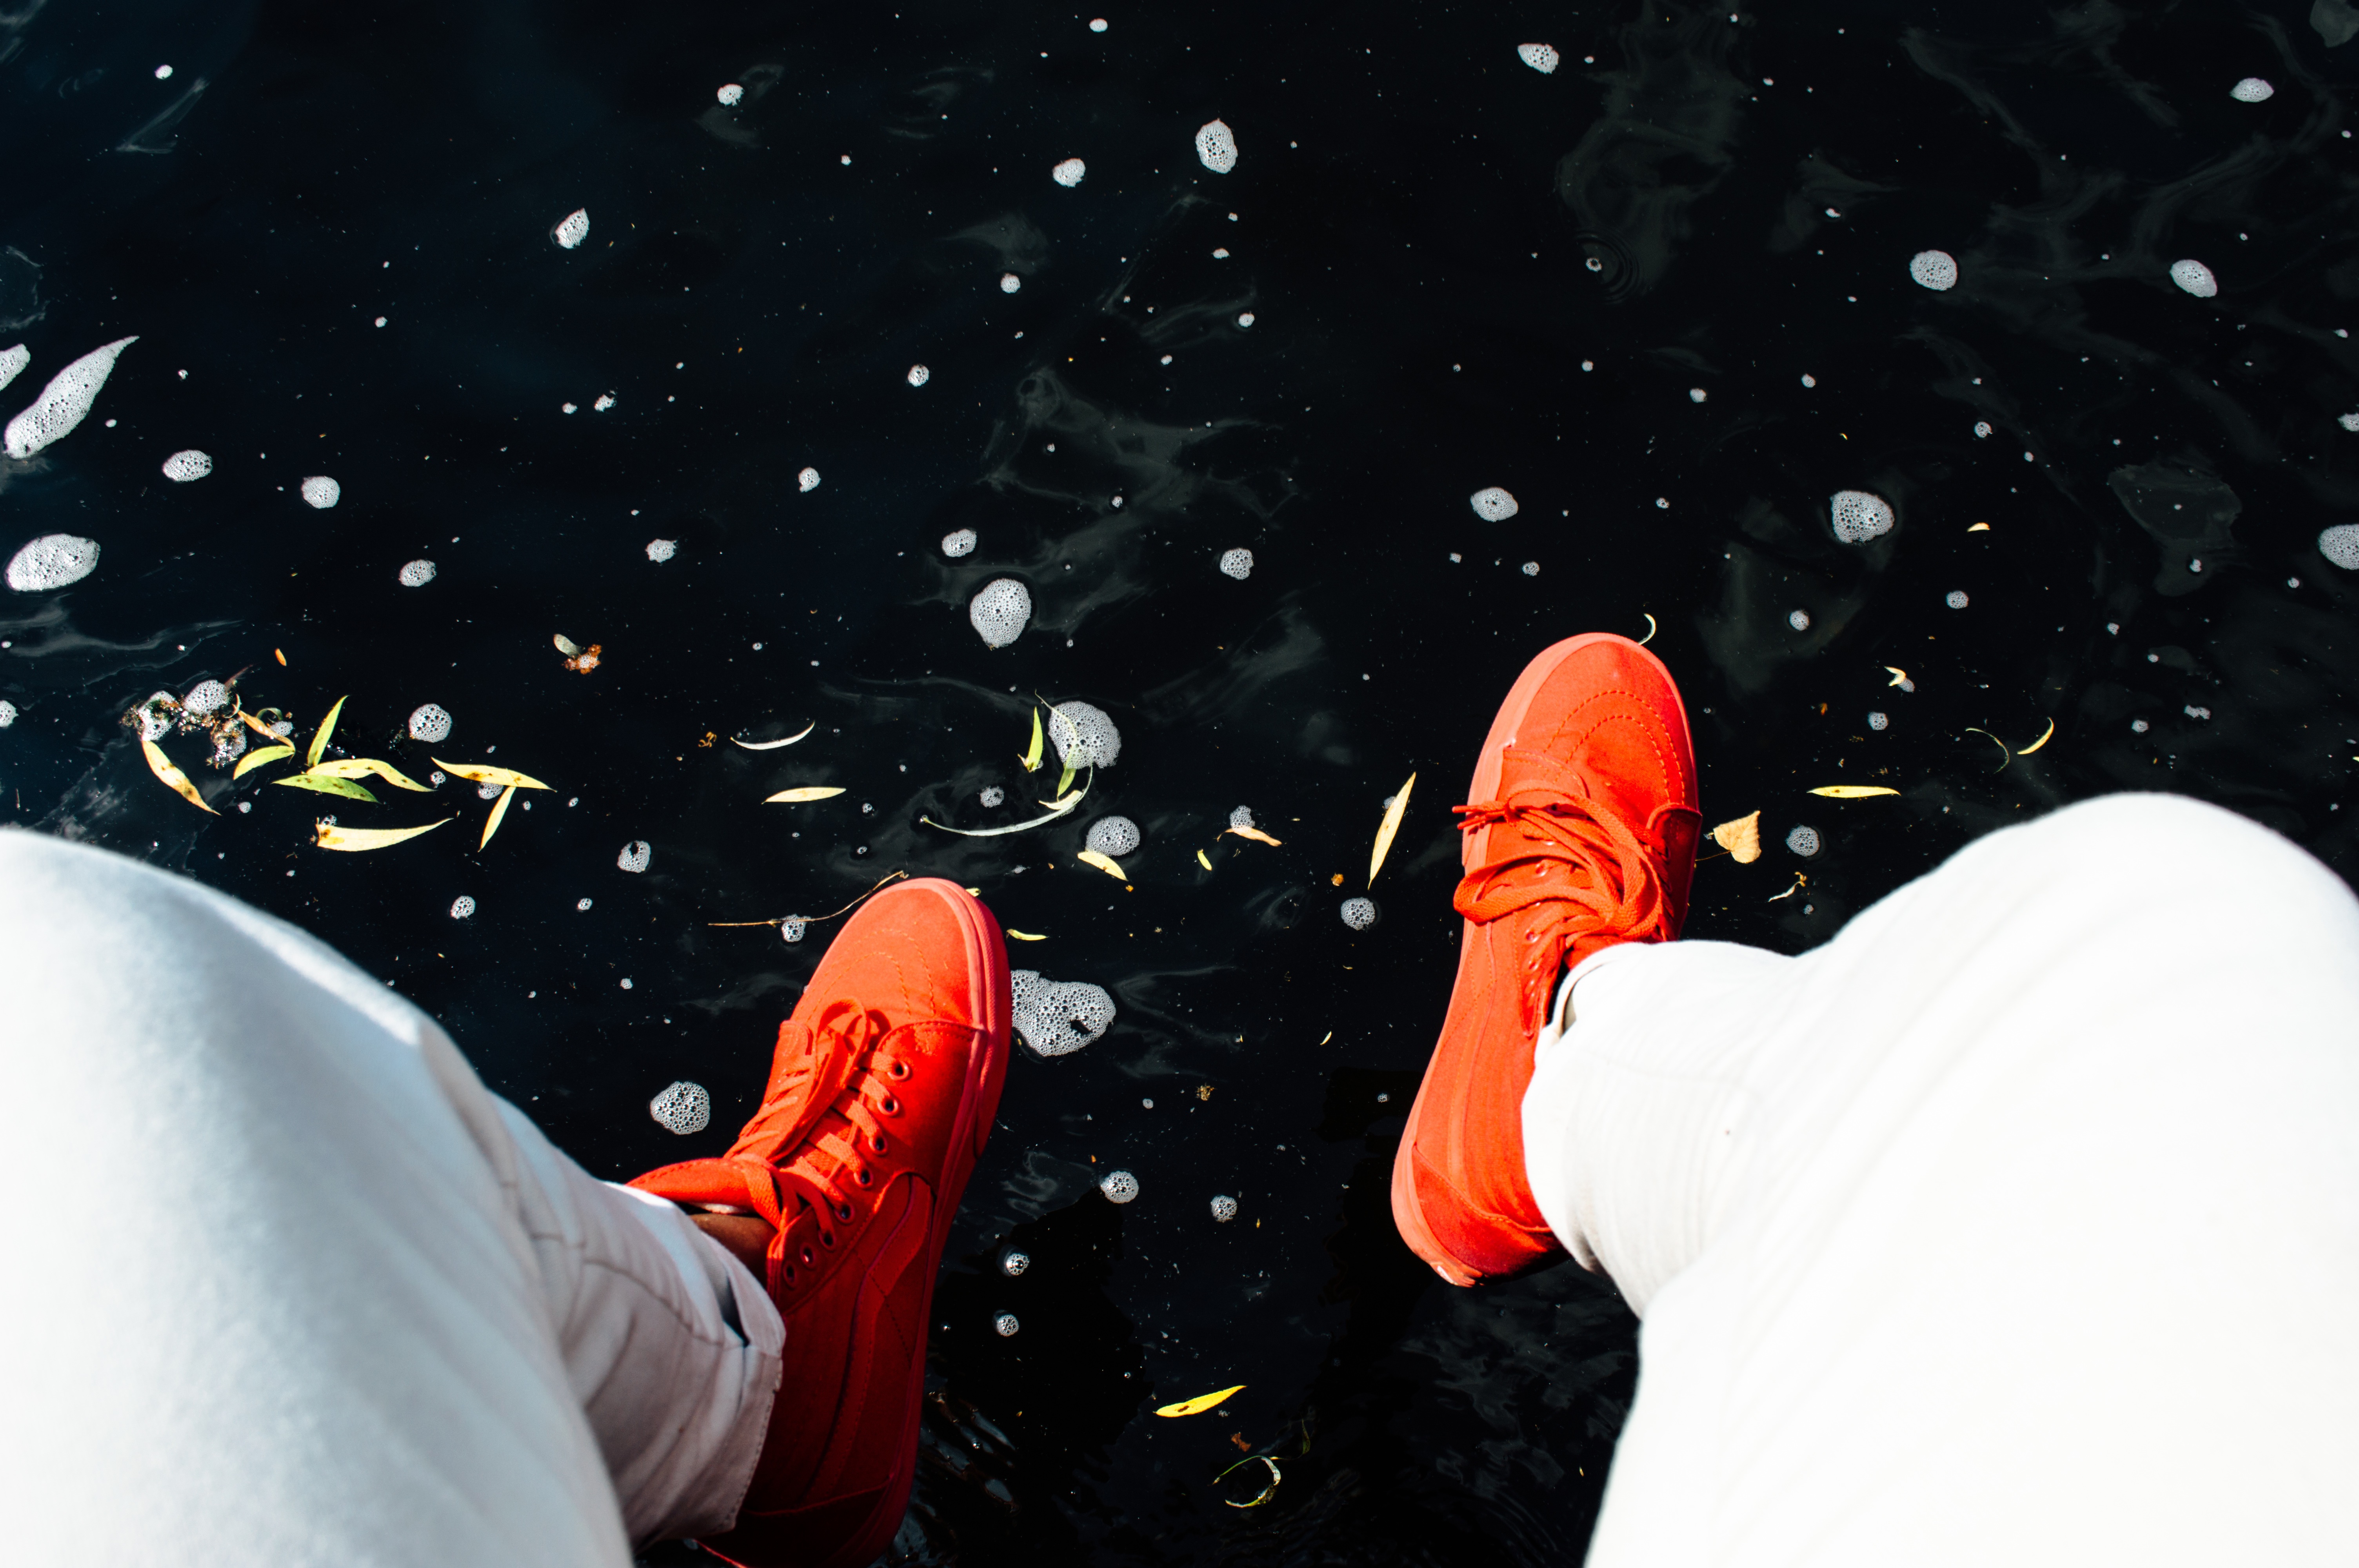
hand, water, person, snow, leg, orange, red, sitting, weather, footwear, geological phenomenon